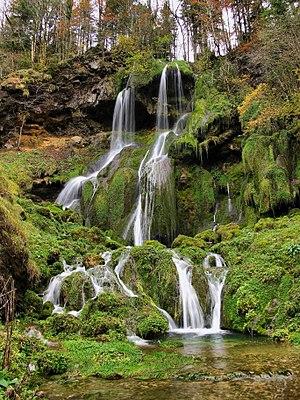
La cascade de Vermondans
Le parc naturel régional du Doubs Horloger est un projet de parc naturel régional de l'Est de la France, situé dans le département du Doubs, en région Bourgogne-Franche-Comté, le long de la frontière franco-suisse. Il est mitoyen du parc naturel régional du Doubs côté suisse. Sa création doit intervenir au plus tard le 1ᵉʳ janvier 2021
Plaimbois-Vennes est une commune française située dans le département du Doubs en région Bourgogne-Franche-Comté.
La cascade du moulin de Vermondans est une chute d'eau située sur la commune de Plaimbois-Vennes dans le département du Doubs.